Calke Abbey

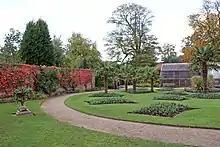
The garden

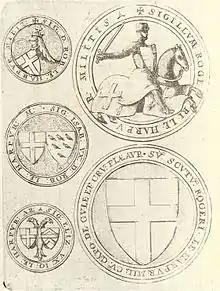
Seals of the Le Harpur family by Wenceslas Hollar

Calke Priory was founded by Richard d'Avranches, 2nd Earl of Chester some time between 1115 and 1120 and was dedicated to St Giles; d'Avranches had inherited from his father vast estates in both England and Normandy, of which Calke and many of the surrounding villages were part. The Priory was initially an independent community, but after the death of Ranulf de Gernon, 4th Earl of Chester in 1153, it (along with most of his Derbyshire estates) became part of the dowry of his widow, Maud of Gloucester. Maud initially granted nearby St. Wystan's Church, Repton to the canons at Calke Priory, but subsequently had a new priory, dedicated to the Holy Trinity, built at Repton. In 1172 she moved the Canons from Calke to the new Repton Priory, with Calke then becoming a subordinate "cell" to Repton Priory.